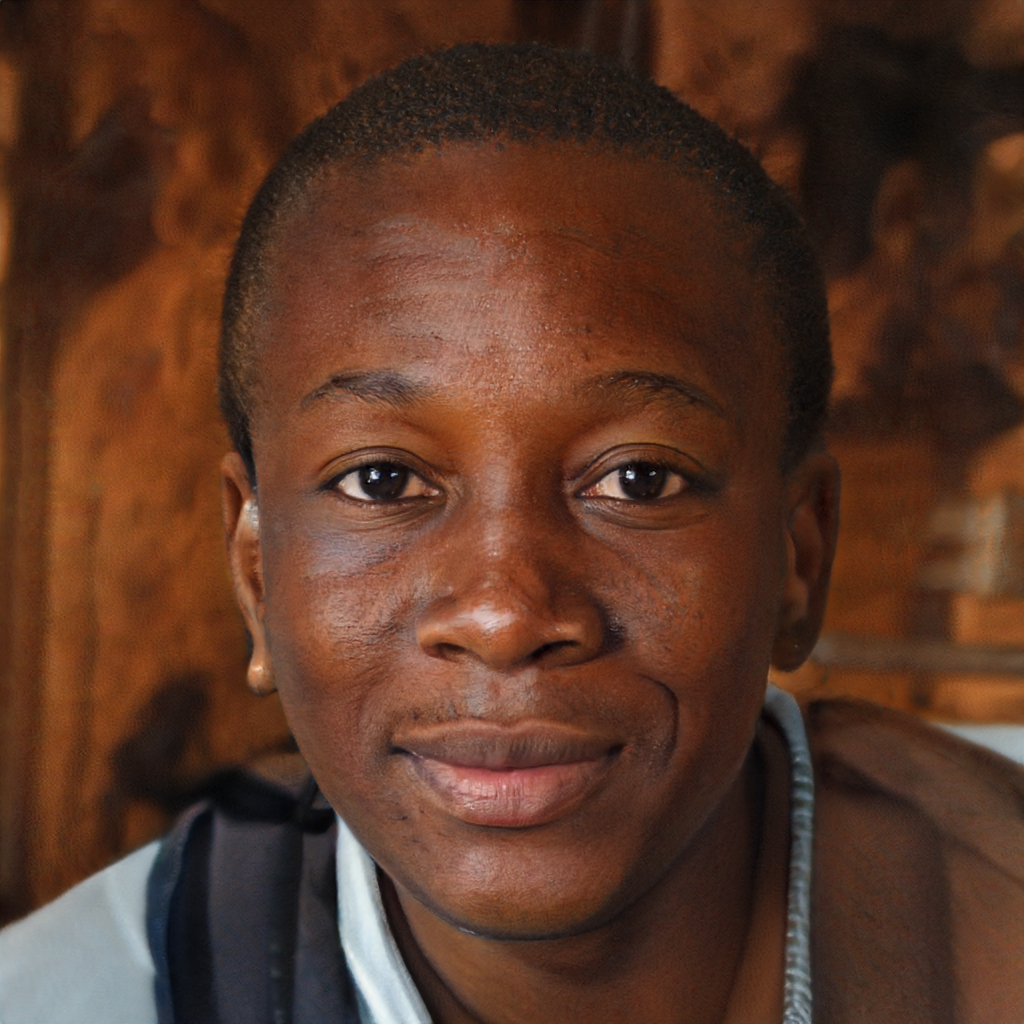
Label: No Watermark